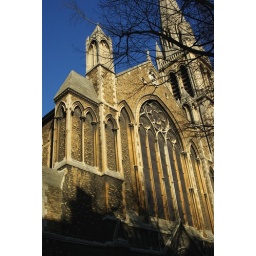
yes that is actual blue sky you are seeing. it was gone by 9:30am